Festivali i Këngës 62

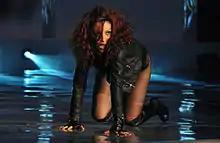
Kosovo-Albanian artist Adelina Ismaili performed her song "" during the nostalgia night as a special guest.

The nostalgia night of took place on 21 December 2023 at 21:00 (CET). Prominent Albanian artists provided accompaniment to some of the contestants in performing renditions of historical popular songs. Following the conclusion of the show, a jury evaluated the performances and selected eight out of 17 contestants from the New artists category to advance to the grand final. The remaining 14 contestants from the Established artists category automatically qualified for the grand final without the need for further evaluation. Kosovo-Albanian artist Adelina Ismaili was a special guest of the show, where she performed her song "".